Donald Miralle

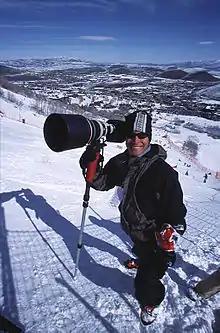

Donald Miralle is a photographer, born in Los Angeles, California but residing in San Diego, CA. With more than 50 international awards, he is especially known for his sports photography imagery, as well as portraiture and landscape photography. He founded a photography group and studio in San Diego, California called Leucadia Photoworks.